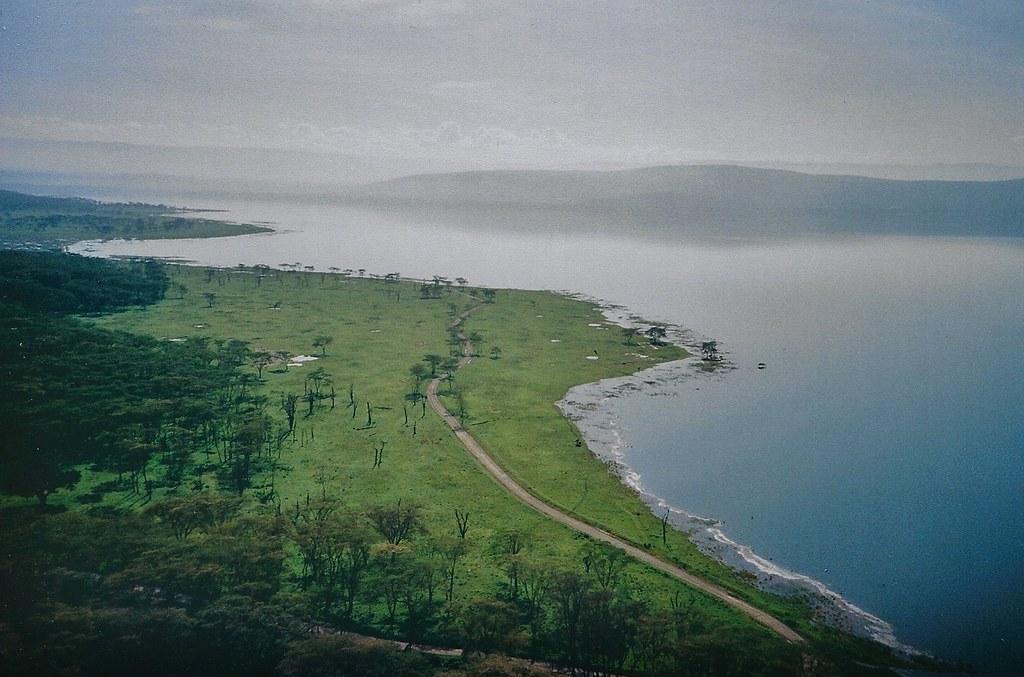
Eneo kubwa lenye maji linaloonekana kwa uzuri likizungukwa na uoto wa asili wa miti mikubwa na mimea mbalimbali. Huku milima yenye viwango tofauti ikitawala mandhari hiyo, ikitoa taswira ya utulivu na uzuri wa mazingira asilia yanayovutia na kuhifadhi maisha ya wanyama na watu wa karibu.